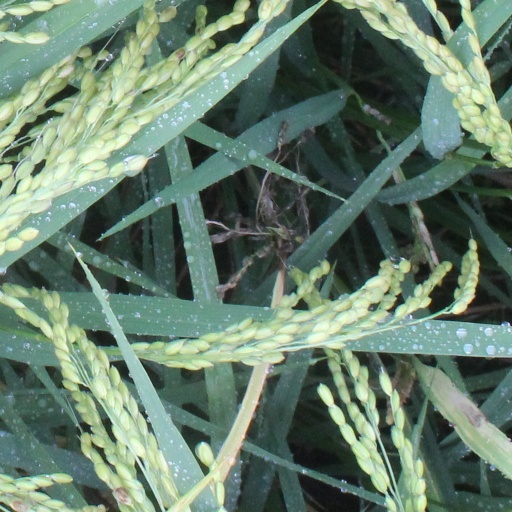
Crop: rice